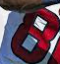
Number: 8